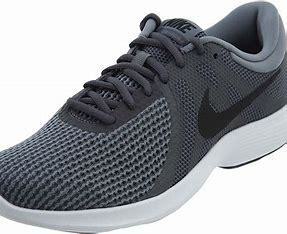
Brand: Nike
Model: Revolution 4